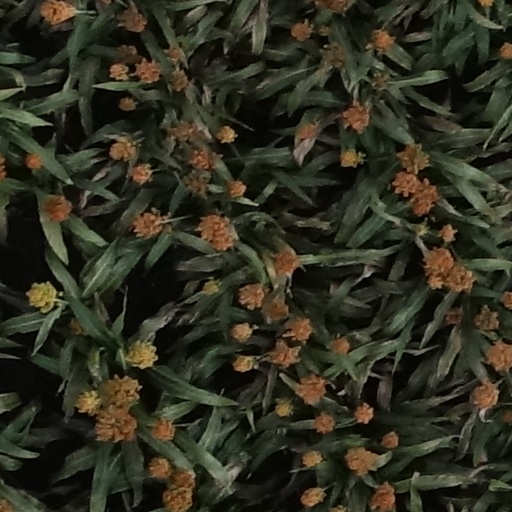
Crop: sorghum